Kishin Dōji Zenki FX: Vajra Fight

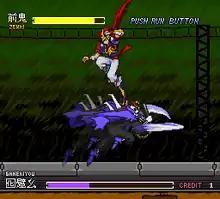
Gameplay screenshot.

"Kishin Dōji Zenki FX: Vajra Fight" is a side-scrolling action-platform beat 'em up game reminiscent of "The Ninja Warriors" and "Guardian Heroes", where the players assume the role of either Zenki or Chiaki Enno through various stages set on Japan in order to fight against several demonic beings known as the "Seeds of Karuma", as well as attempting to rescue a girl named Nozomi from said monsters. The gameplay structure is very similar to "Alien Soldier", as stages are short and populated with weak enemies that serve as downtime between boss battles, which are a large emphasis the game puts on. Unlike the aforementioned title, however, a second player can join at any given time during the action and two players are able to play through the entire game.